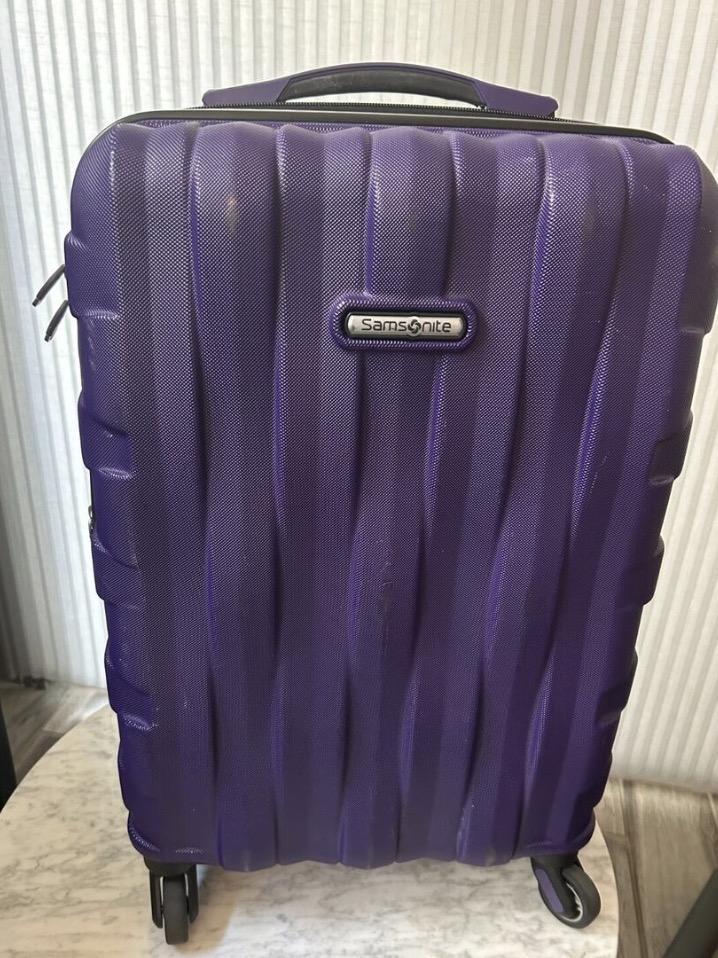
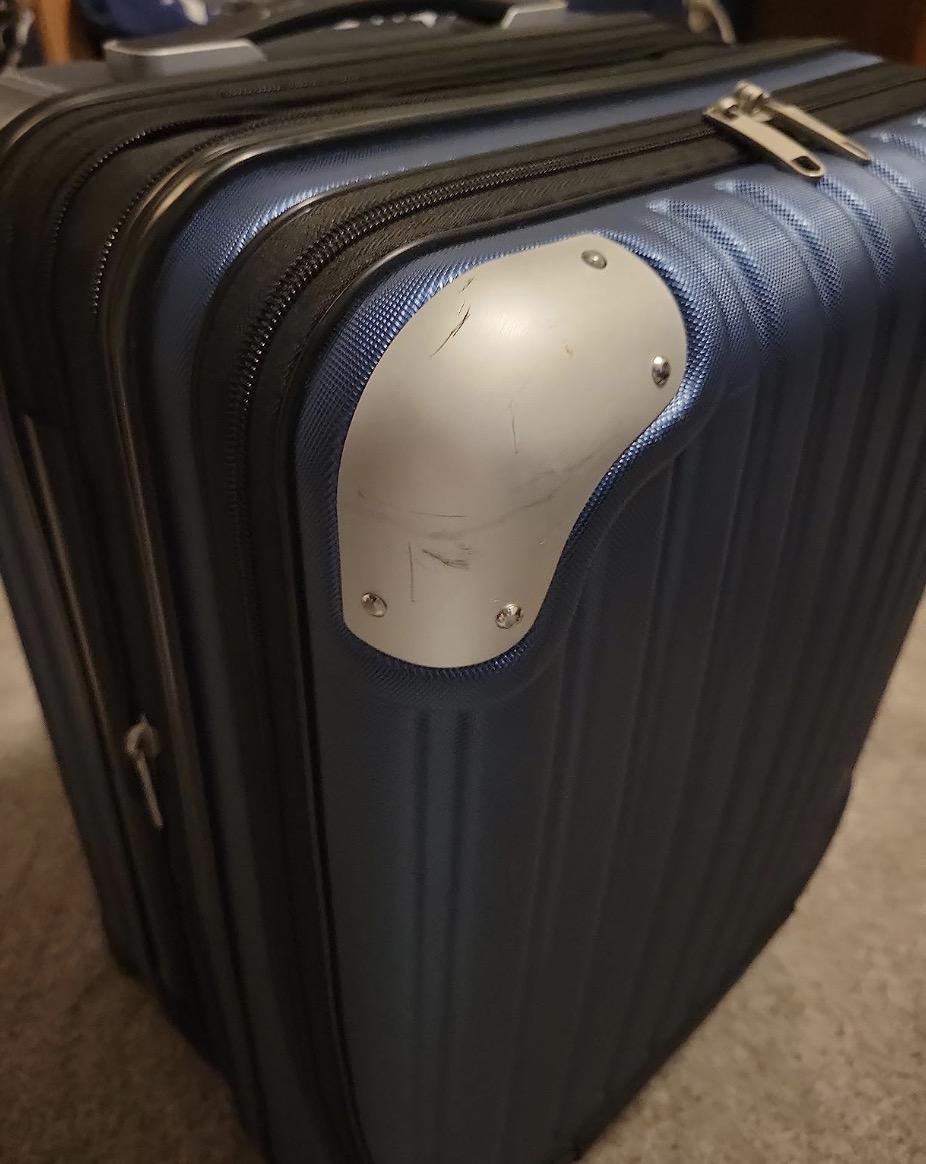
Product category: items_tea
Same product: no